Andy Lau

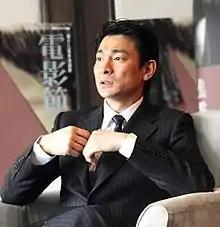
Lau being interviewed at the 2005 Hong Kong International Film Festival

In 2005, Lau received the "No.1 Box office Actor 1985–2005" award of Hong Kong, yielding a box office total of HKD 1,733,275,816 for shooting 108 films in the past 20 years. The aforementioned figure is as compared to the first runner-up Stephen Chow's (HKD 1,317,452,311) and second runner-up Jackie Chan's (HKD 894,090,962). For his contributions, a wax figure of Lau was unveiled on 1 June 2005 at the Madame Tussauds Hong Kong. In 2007, Lau also received the "Nielsen Box Office Star of Asia" award by the Nielsen Company (ACNielsen).